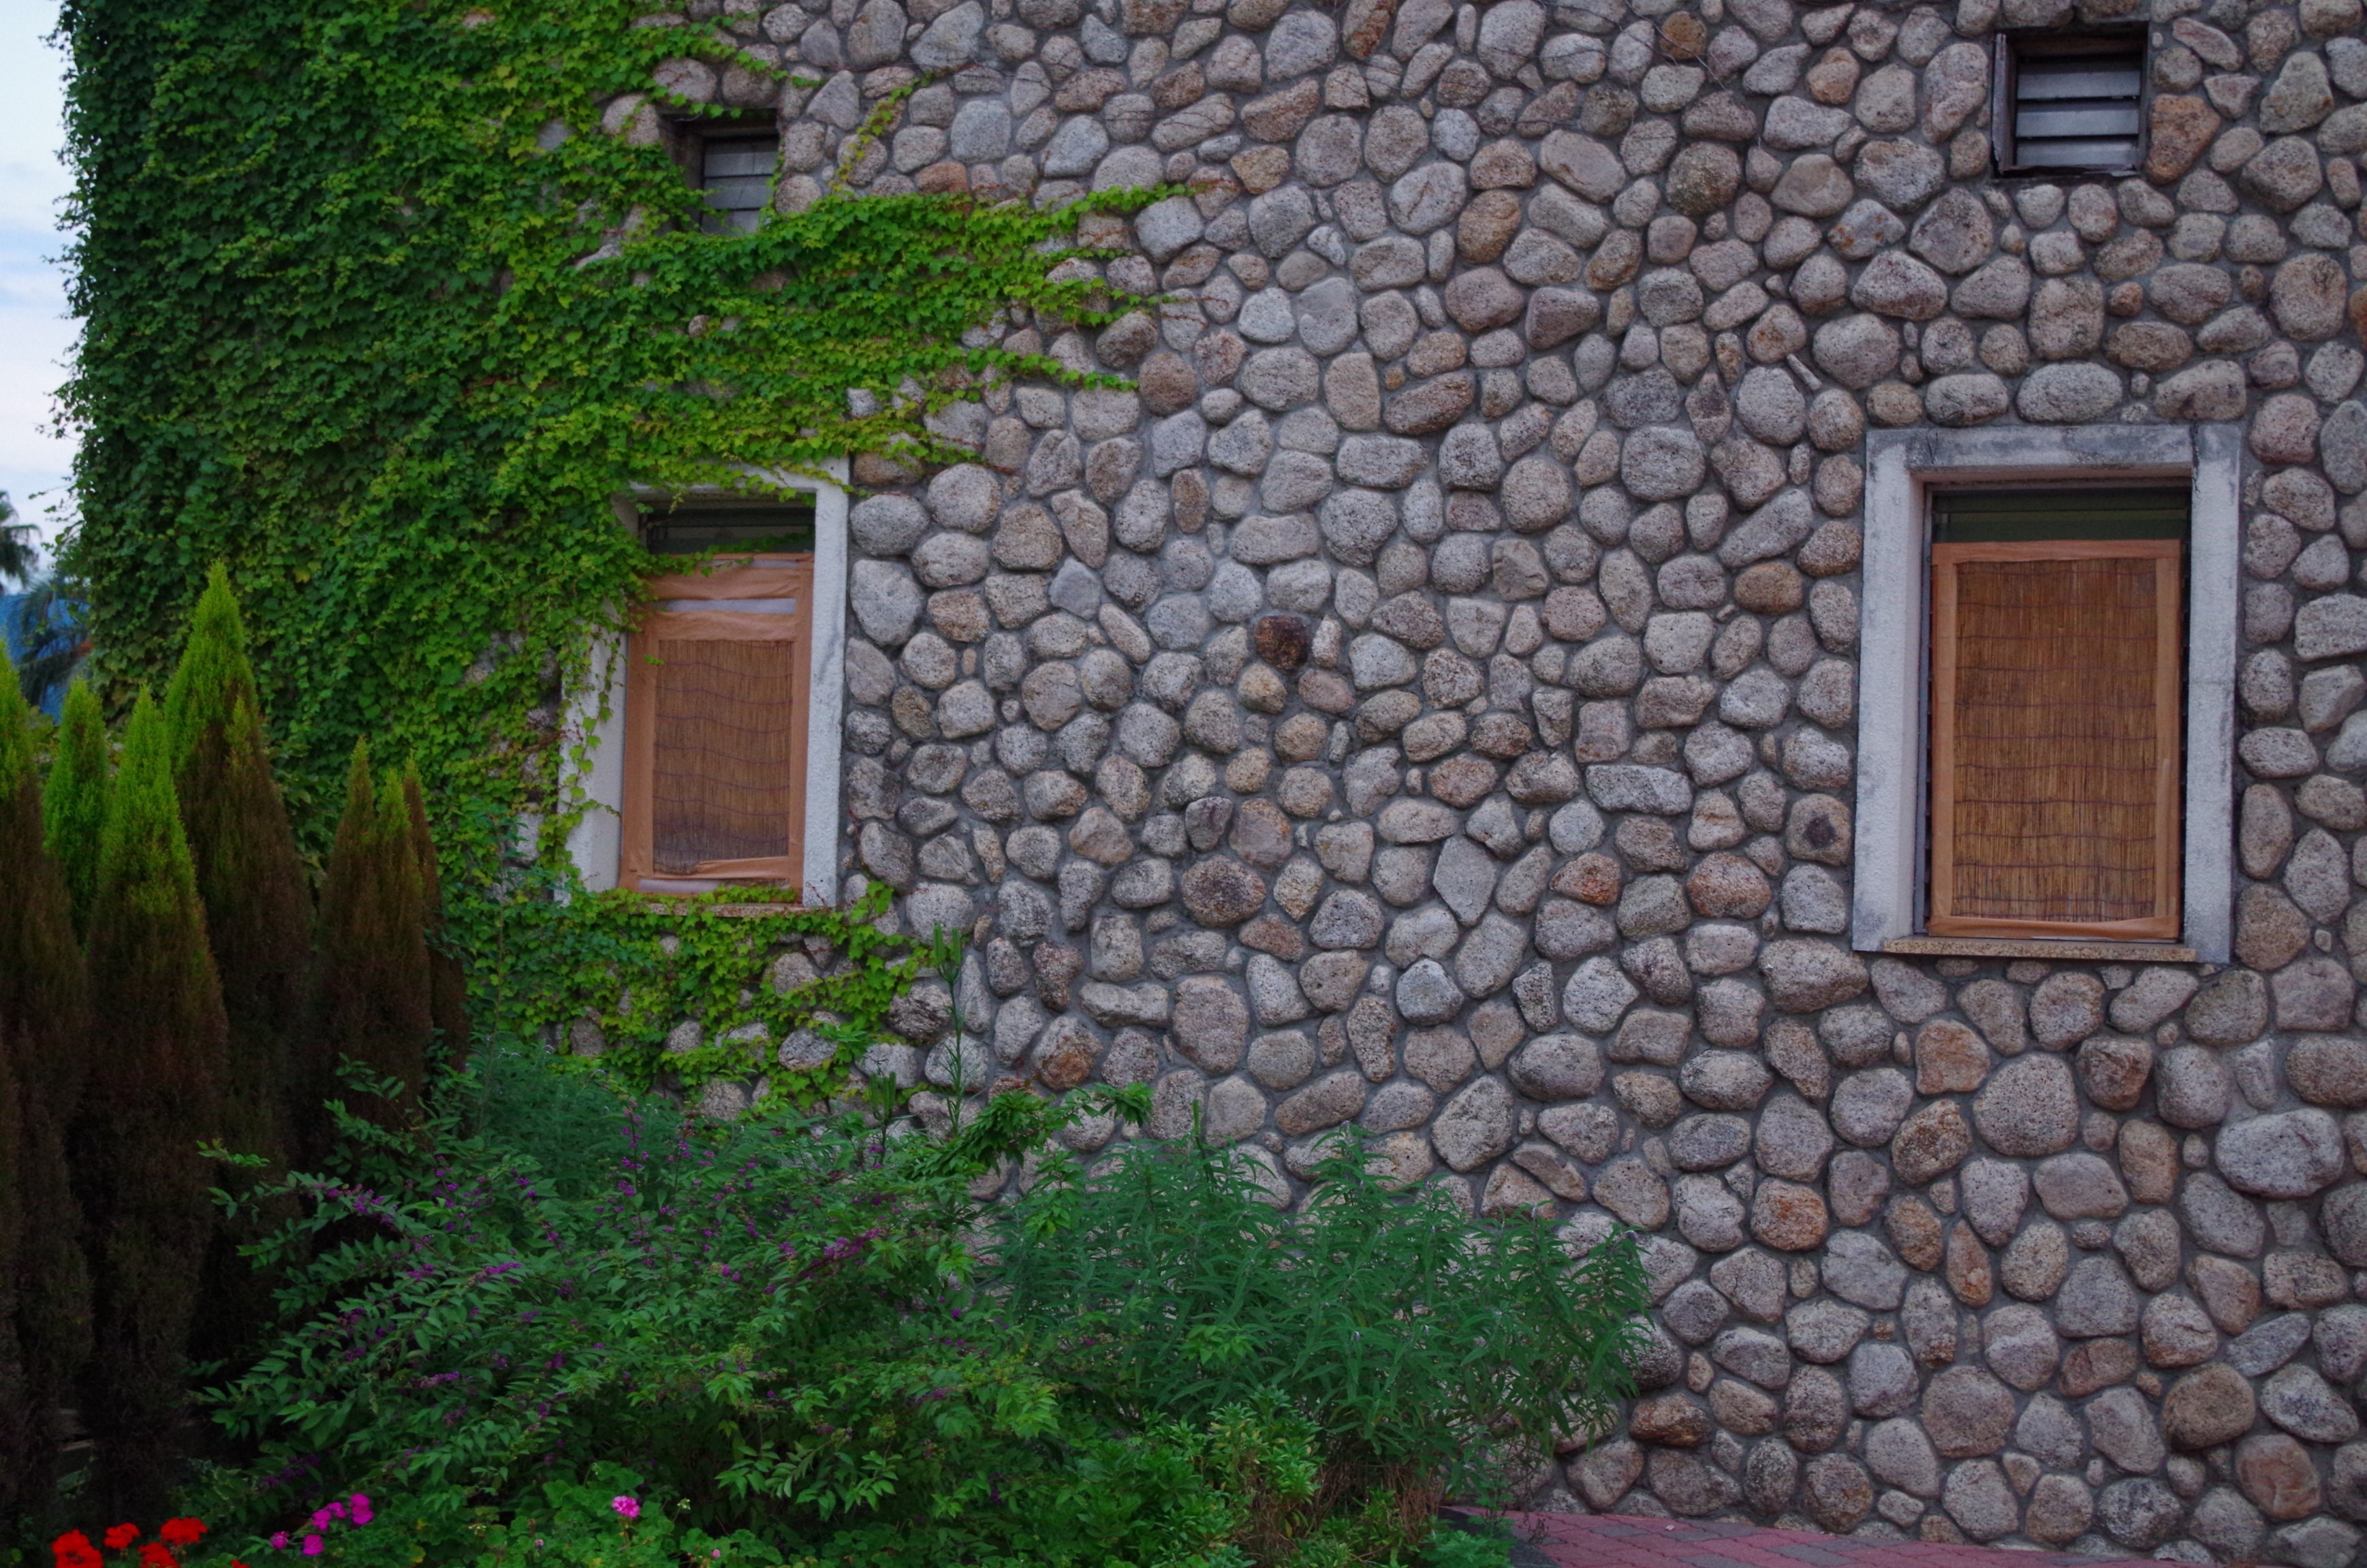
lawn, villa, house, cobblestone, wall, walkway, green, cottage, backyard, property, stone wall, garden, brick, material, stones, landscaping, courtyard, windows, shrub, lodge, estate, brickwork, yard, driveway, flooring, ishigaki, road surface